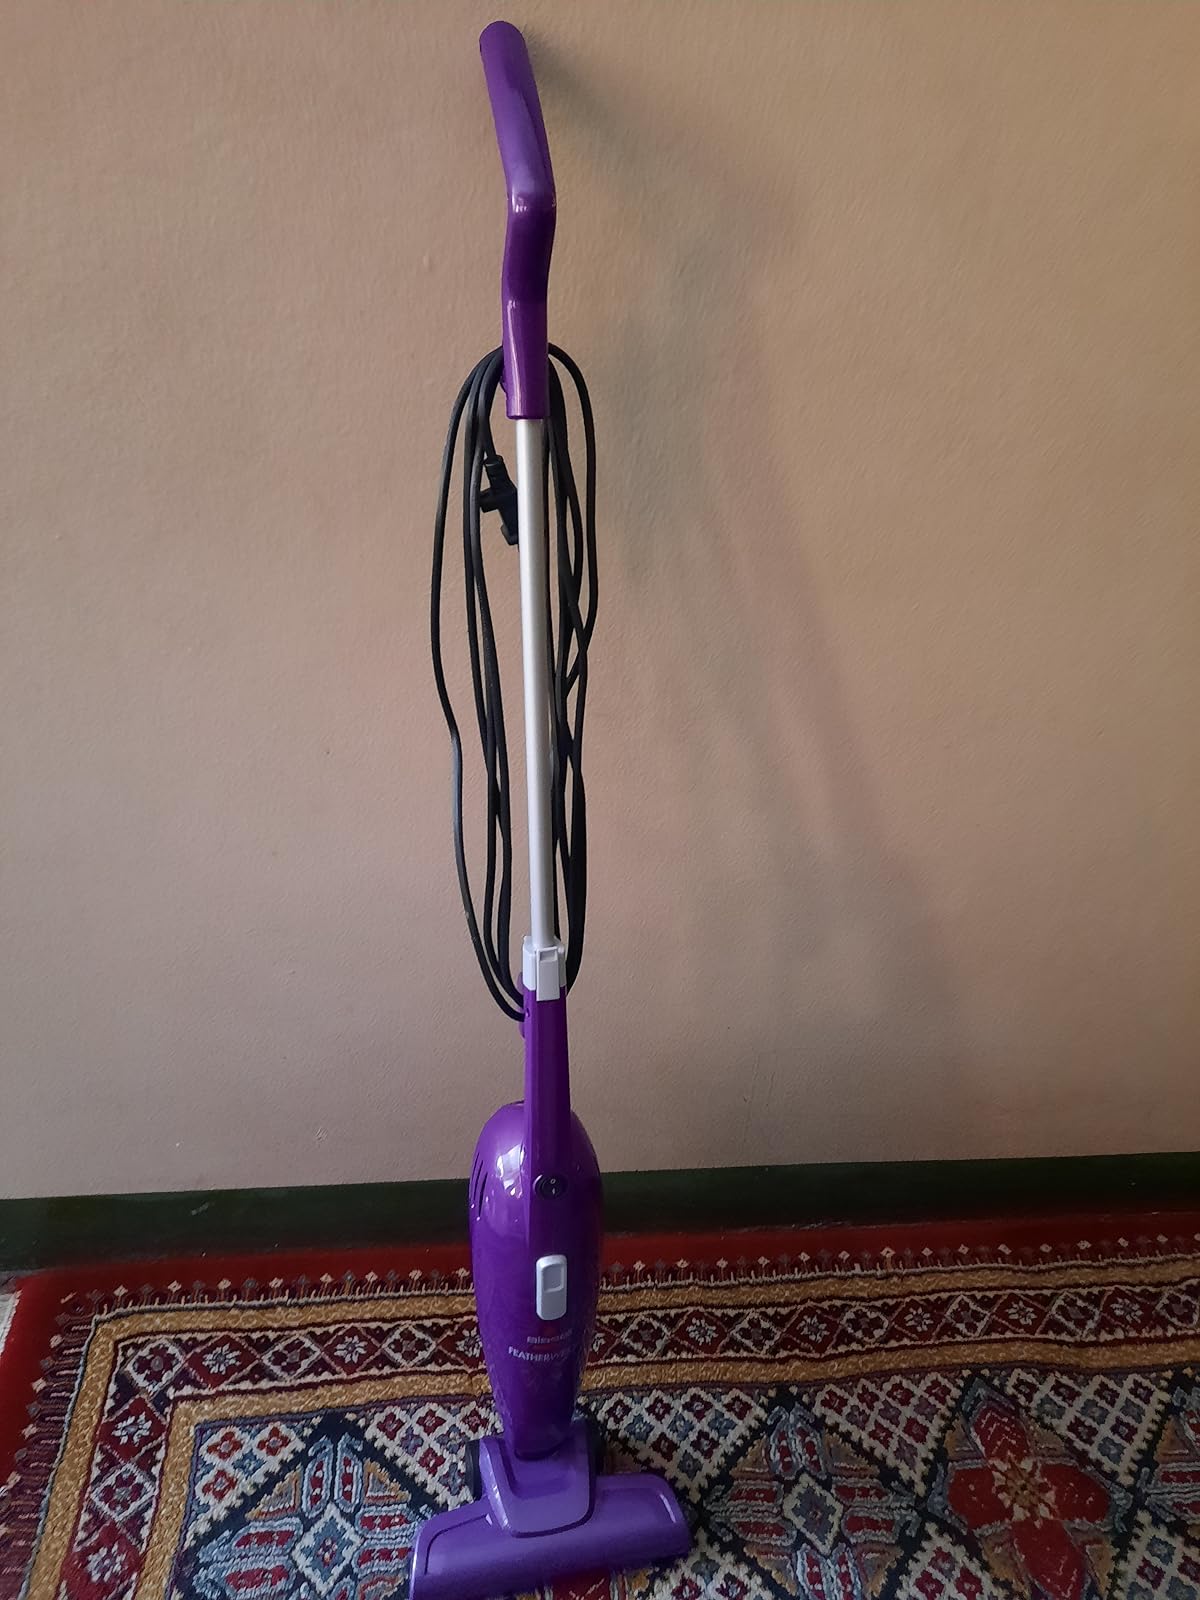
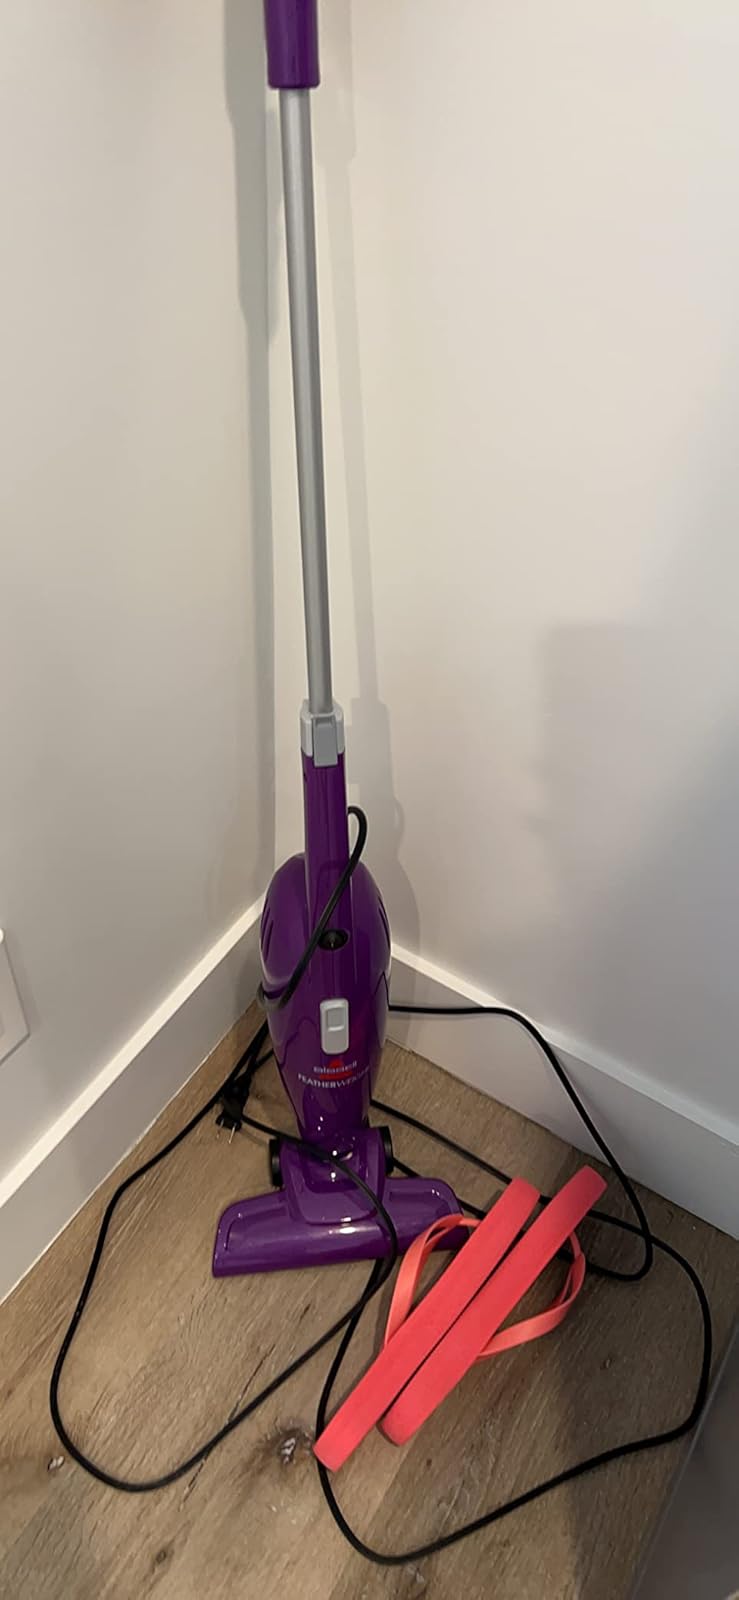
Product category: items_vacuum
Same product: yes